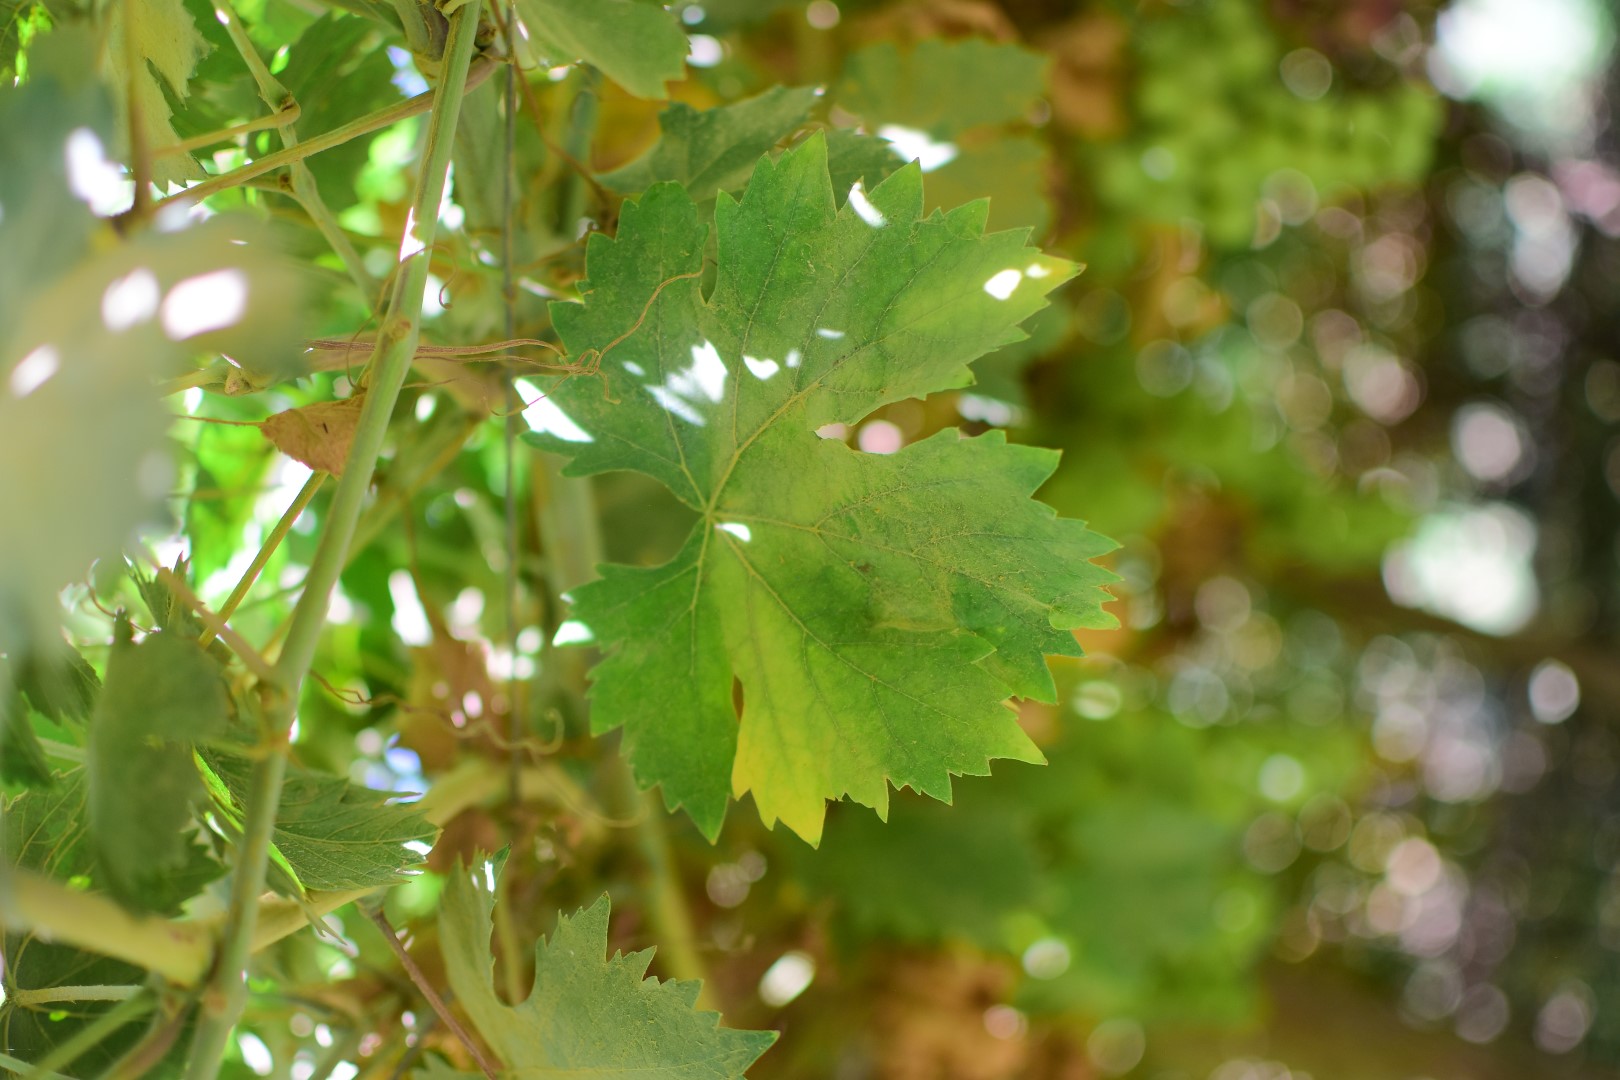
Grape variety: Halawani